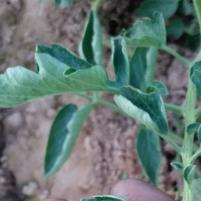
Crop: Tomato
Condition: bacterial-floundering-d